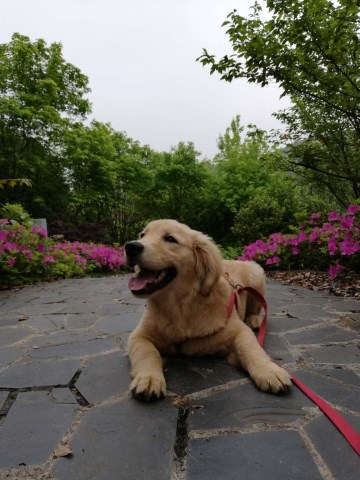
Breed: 5355-n000126-golden_retriever